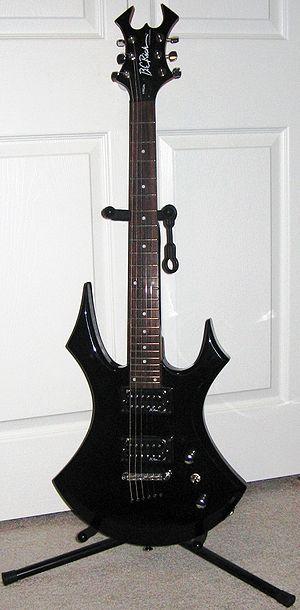
B.C. Rich est une marque de guitares acoustiques et électriques américaine fondée en 1969 par Bernardo Chavez Rico. Elle est principalement connue pour ses instruments aux formes pointues et exagérées. La marque a trouvé son premier public dans les années 1970 parmi les musiciens hard et jazz rock avant d’accroître sa notoriété dans les années 1980 avec l’essor du heavy metal. Actuellement B.C. Rich appartient à Hanser Music Group, une société de distribution basée à Hebron au Kentucky. Les instruments sont produits aux États-Unis et dans différents pays d’Asie.